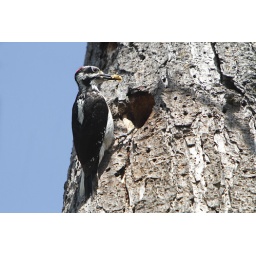
The male Hairy woodpecker (Picoides villosus) is similar in appearance to the female but it has a red cap.